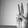
ASL letter: W